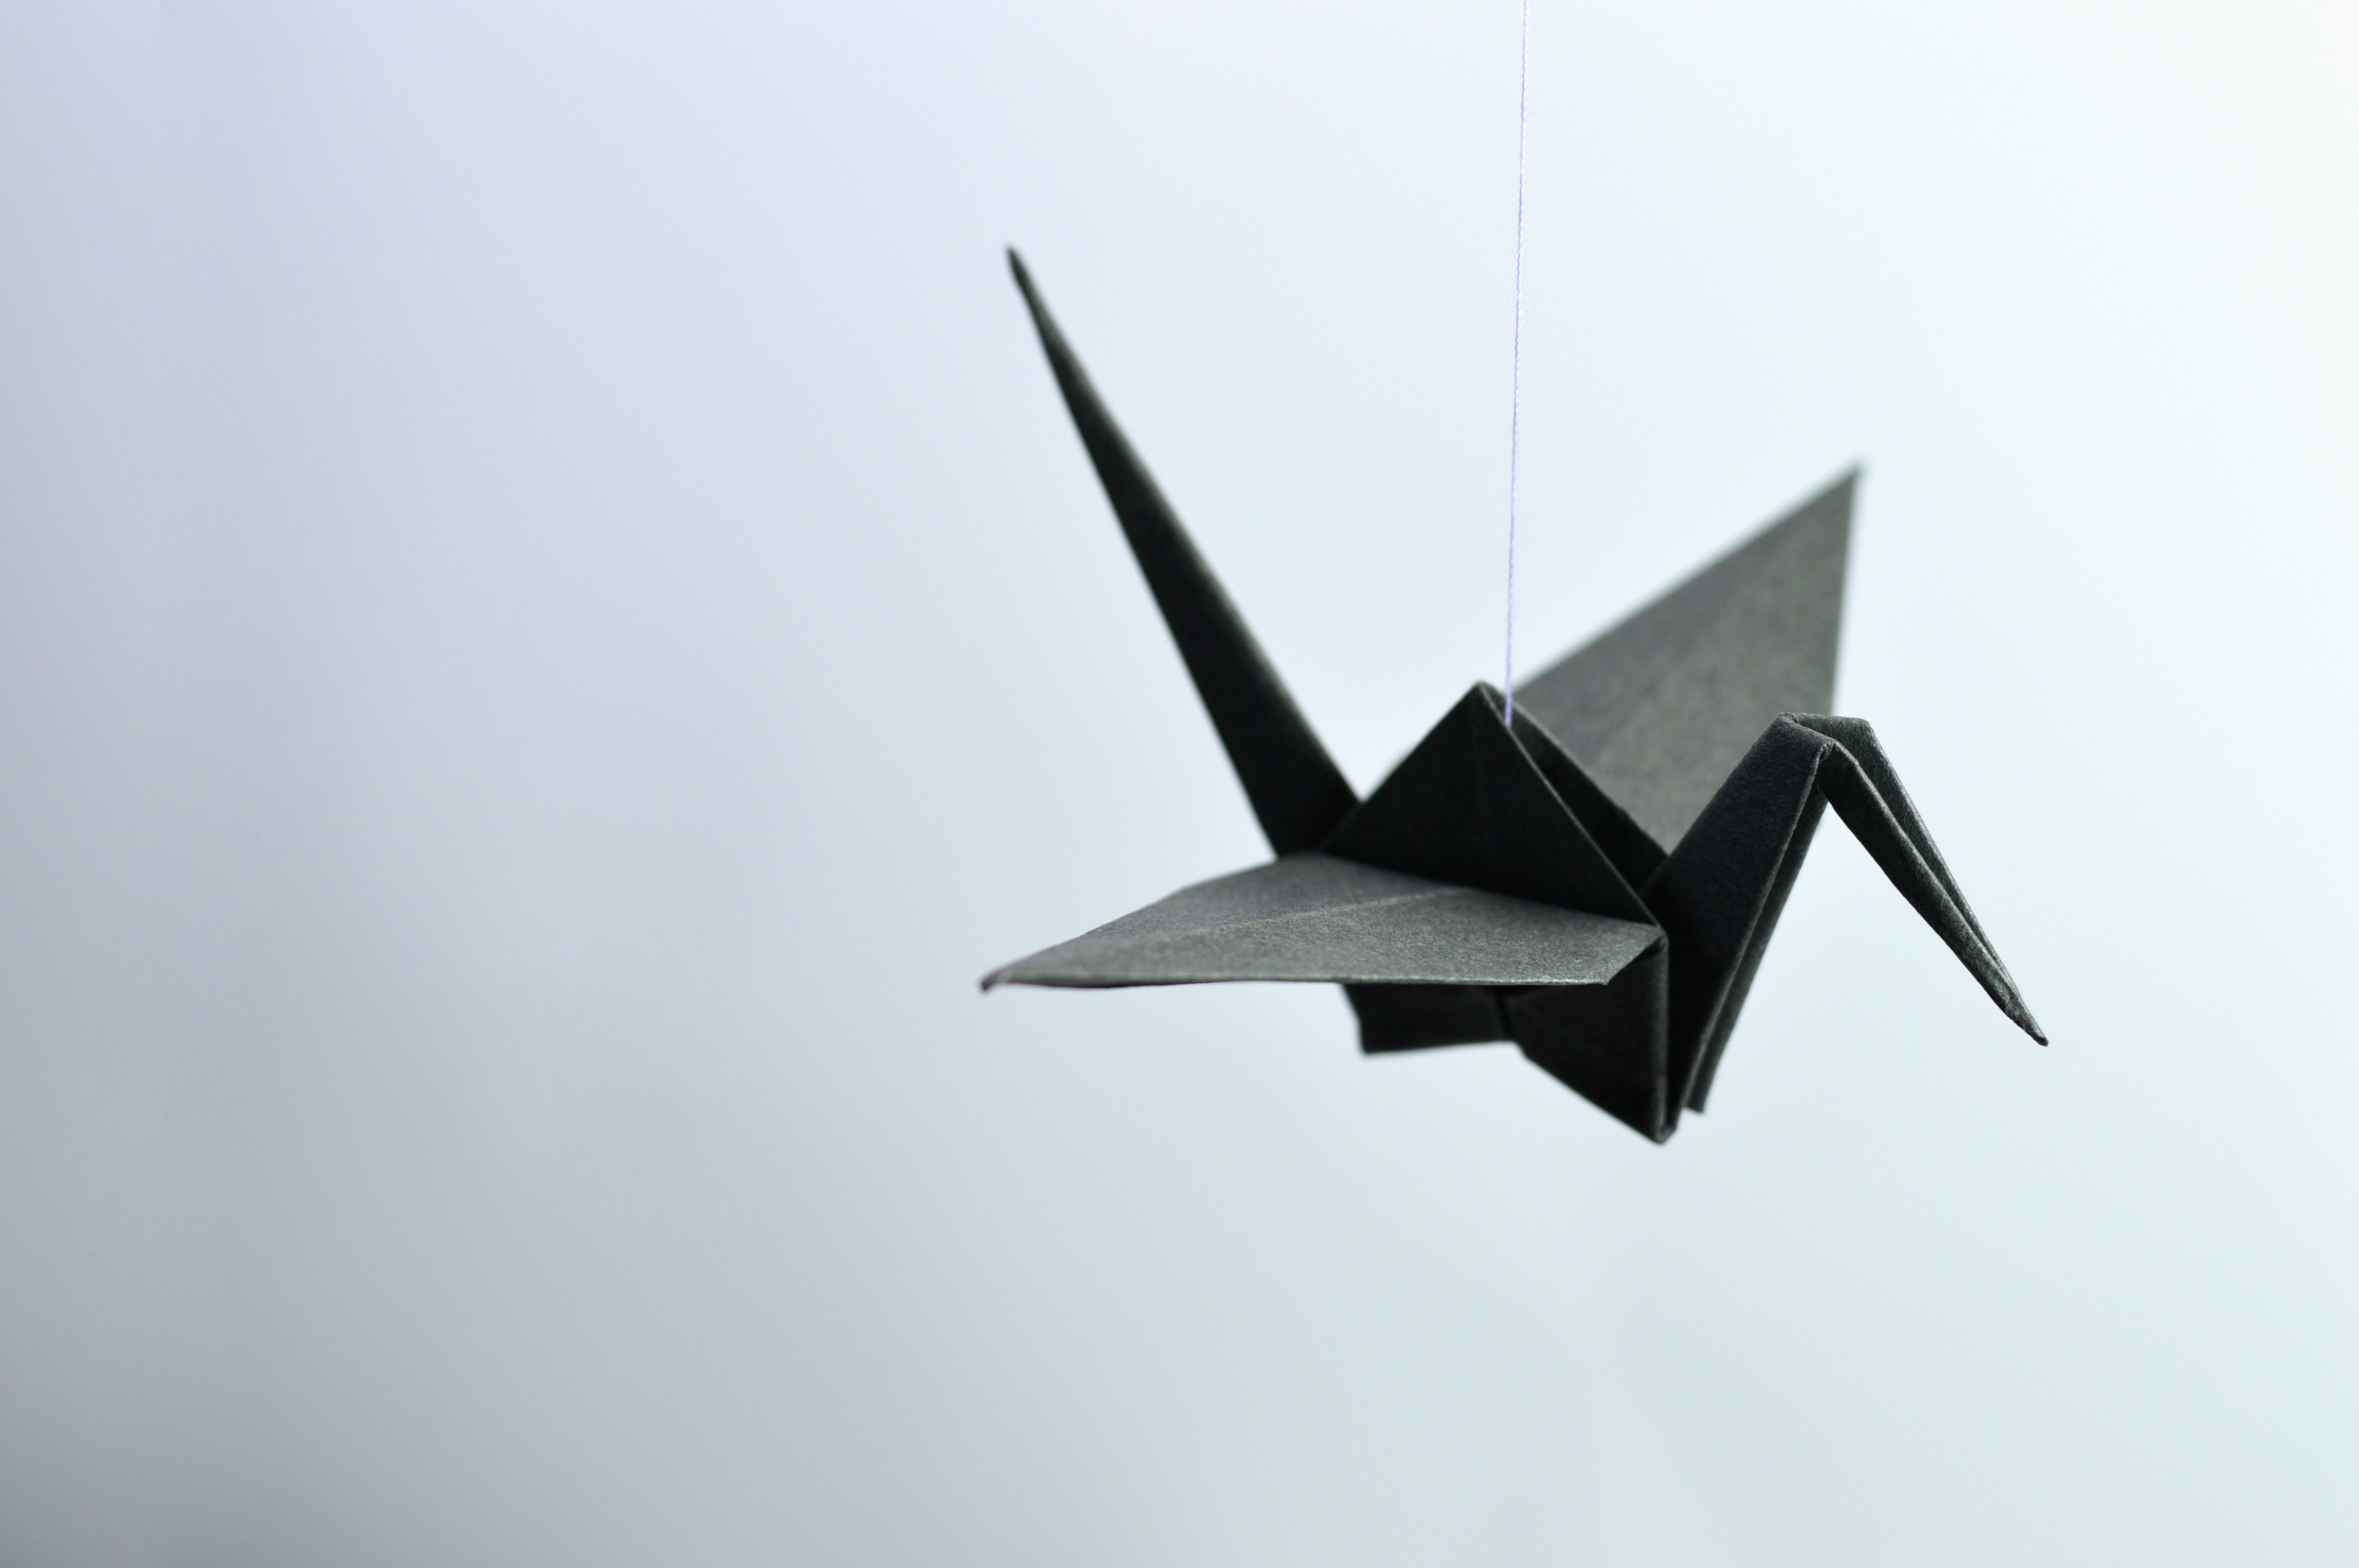
origami paper, origami, art paper, art, paper, craft, airplane